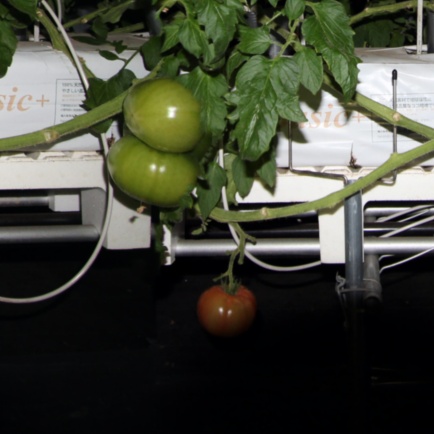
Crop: tomato